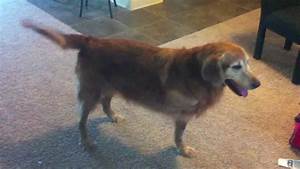
Label: cane